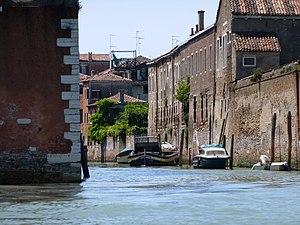
Rio degli Zecchini (Venice)
Le rio degli Zecchini est un canal de Venise dans le sestiere de Cannaregio en Italie.